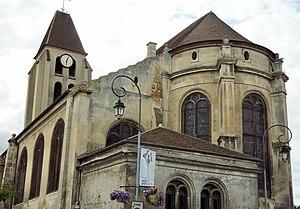
Groslay est une commune française située dans le département du Val-d'Oise en région Île-de-France.